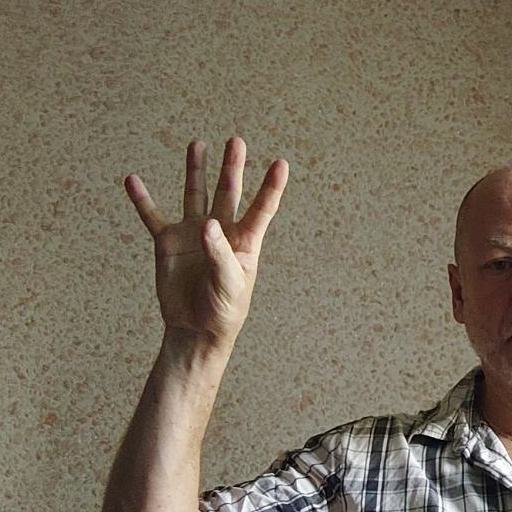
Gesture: four